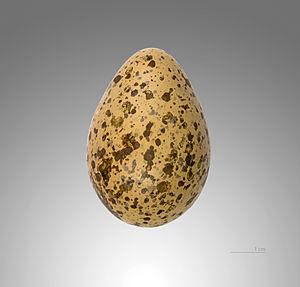
Le Vanneau sociable est une espèce d'échassiers migrateurs grégaires. Cette espèce est très menacée.